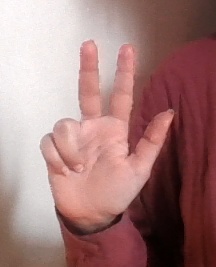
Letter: al